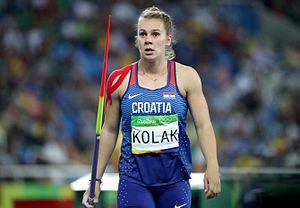
L'épreuve du lancer du javelot féminin aux Jeux olympiques de 2016 se déroule les 16 et 18 août 2016 au Stade olympique de Rio de Janeiro, au Brésil. Elle est remportée par la Croate Sara Kolak avec la marque de 66,18 m.
Sara Kolak est une athlète croate, spécialiste du lancer de javelot, championne olympique en 2016.